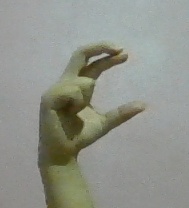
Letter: thal